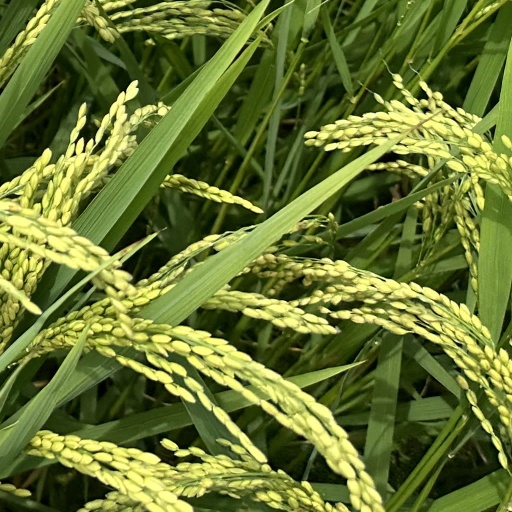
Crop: rice